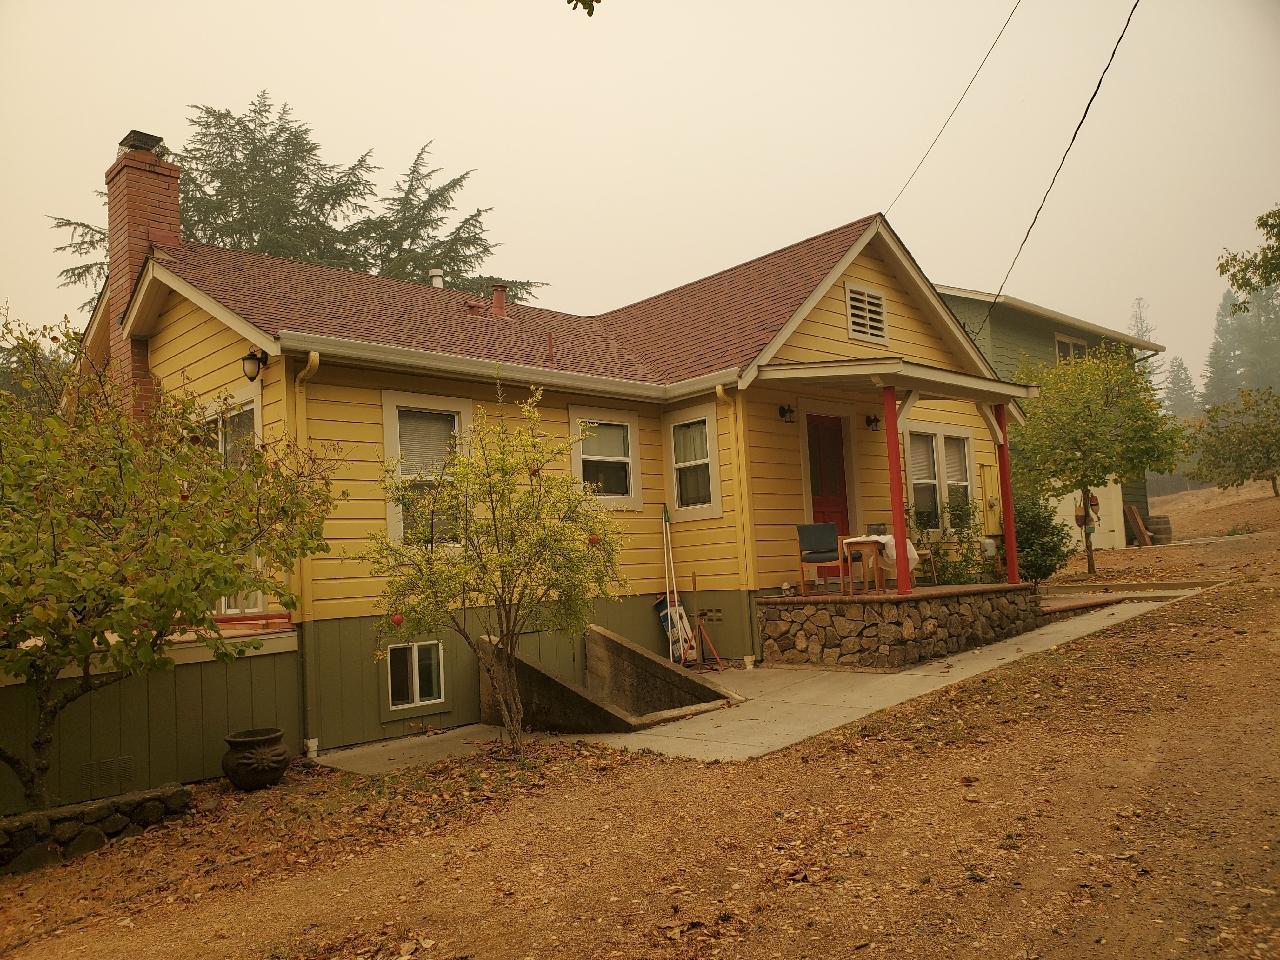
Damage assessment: no_damage